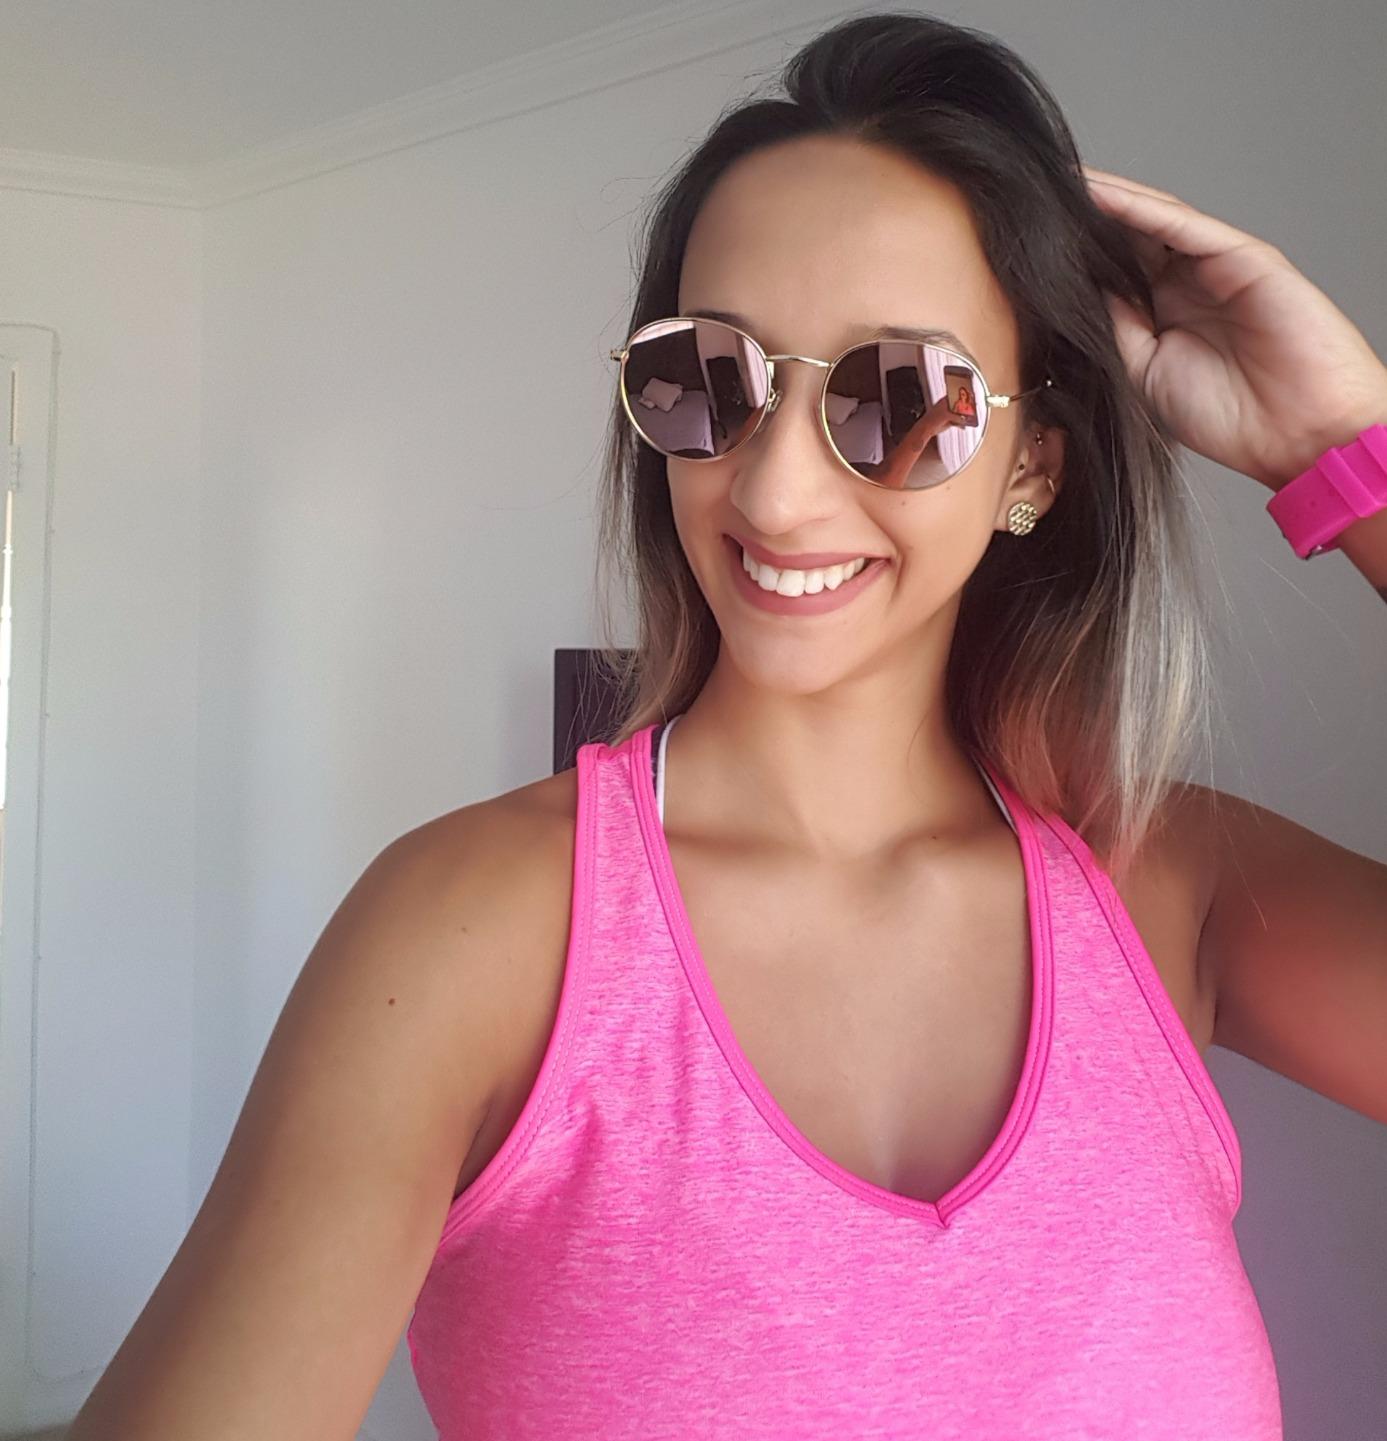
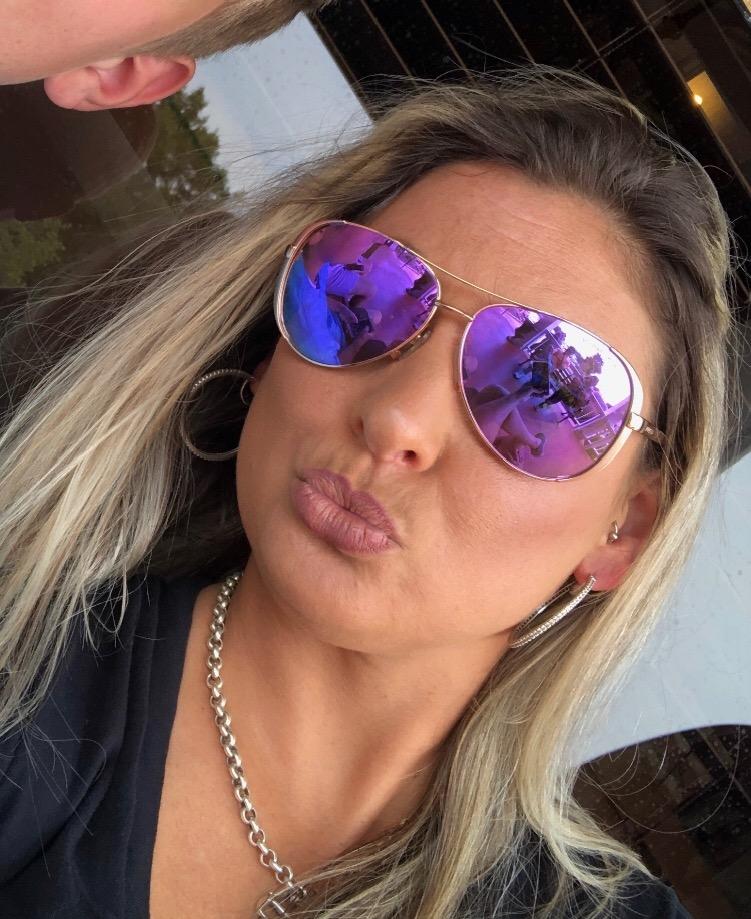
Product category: accessories_sunglasses
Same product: no